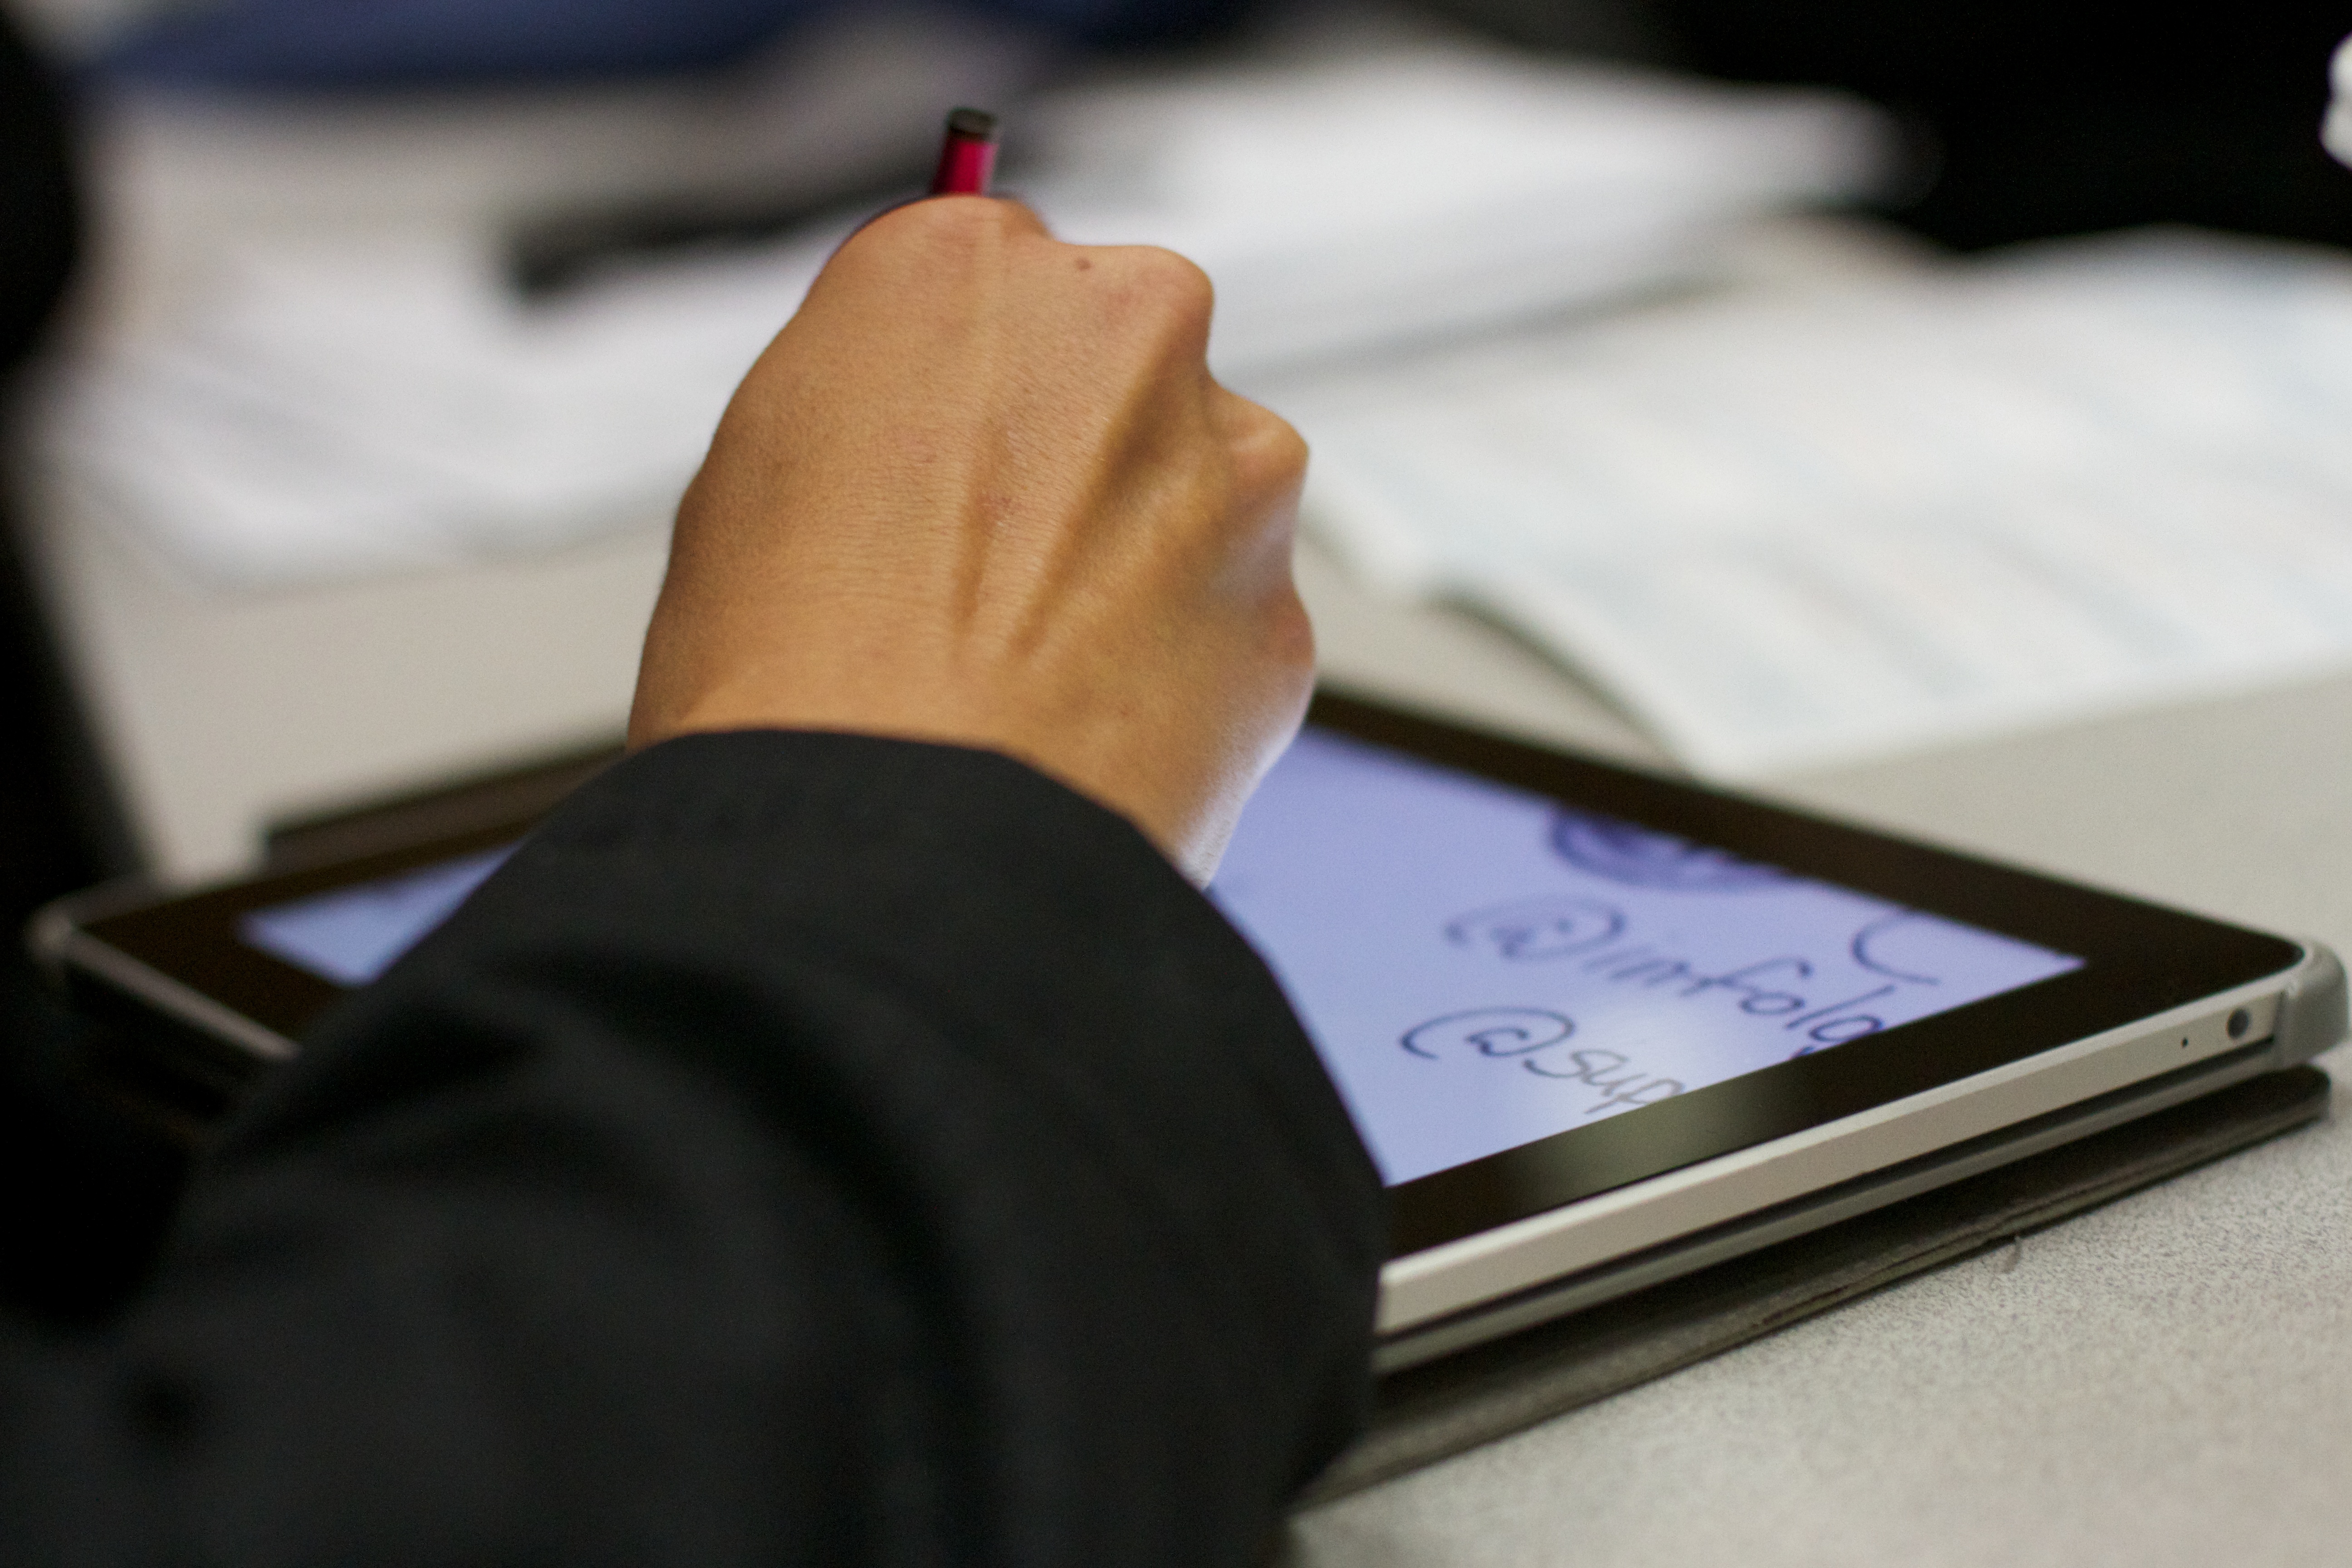
writing, hand, gadget, document, wcyvr